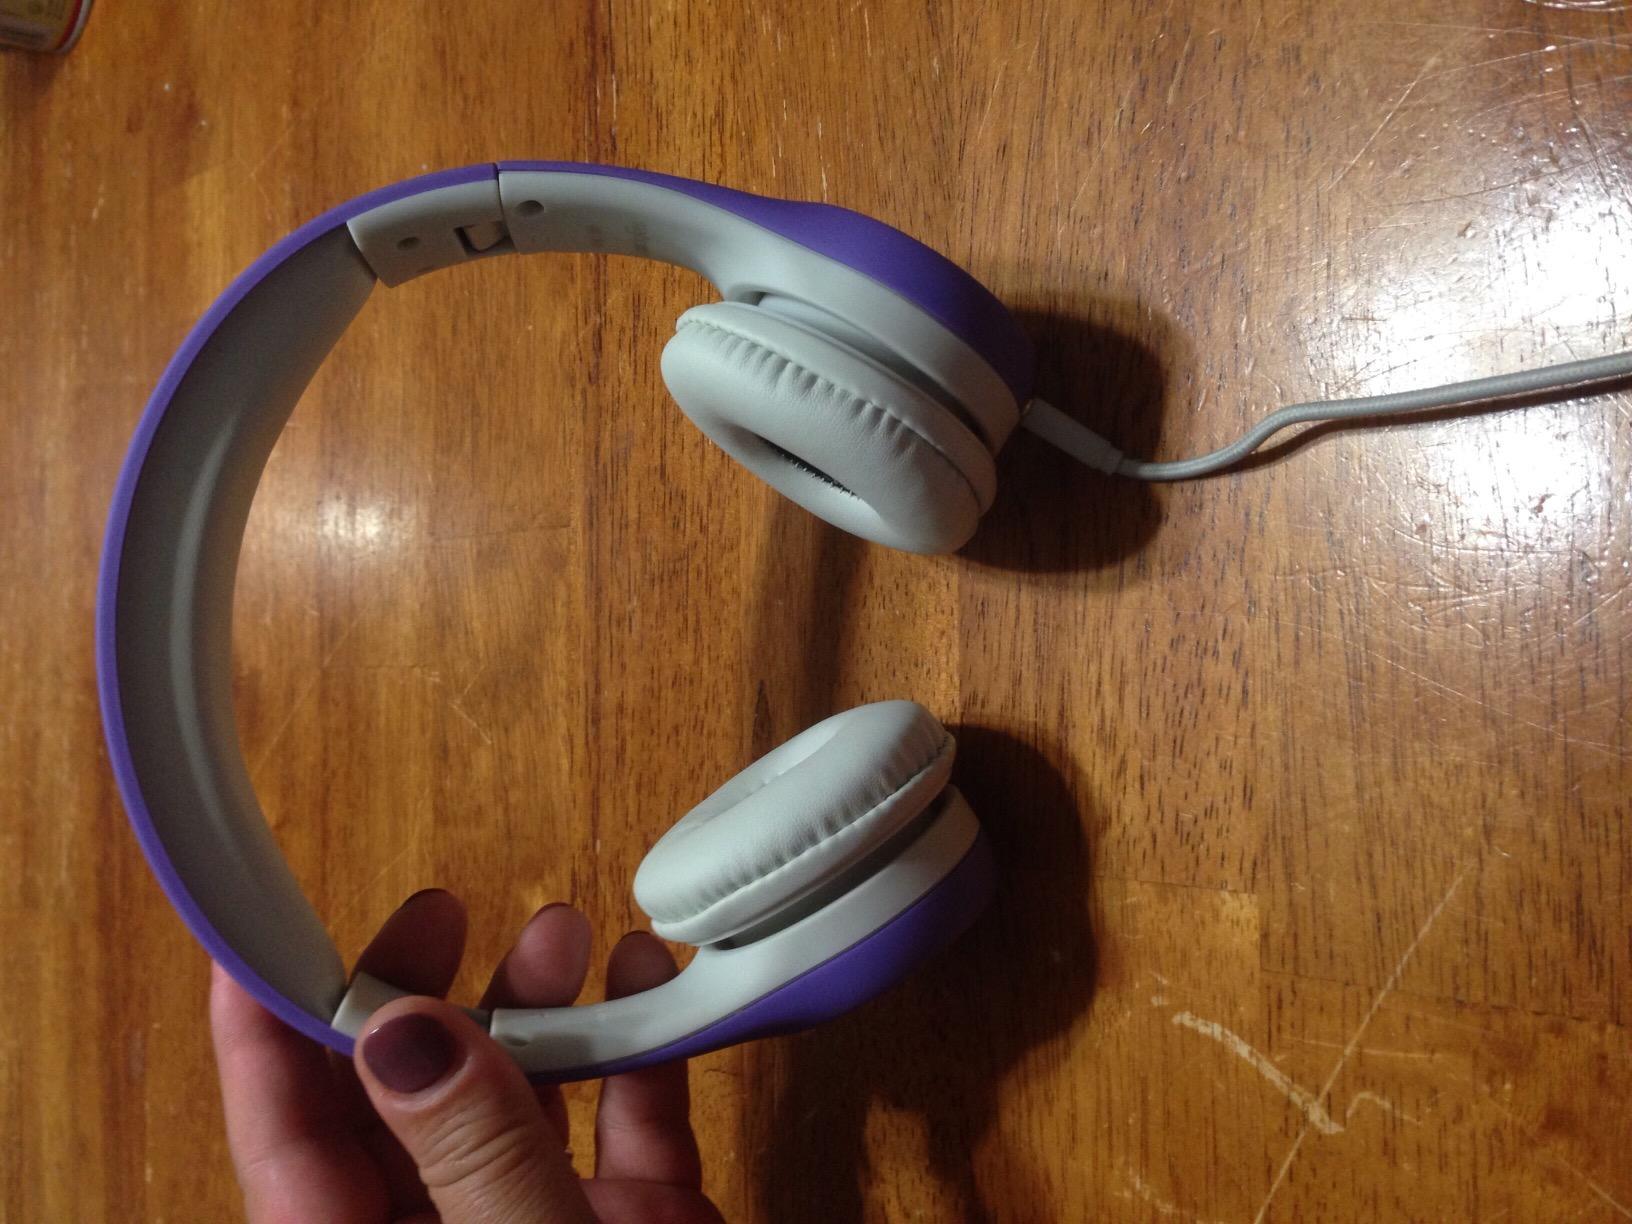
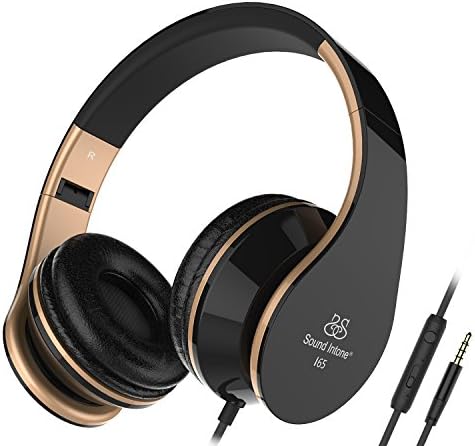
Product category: headphones
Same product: no